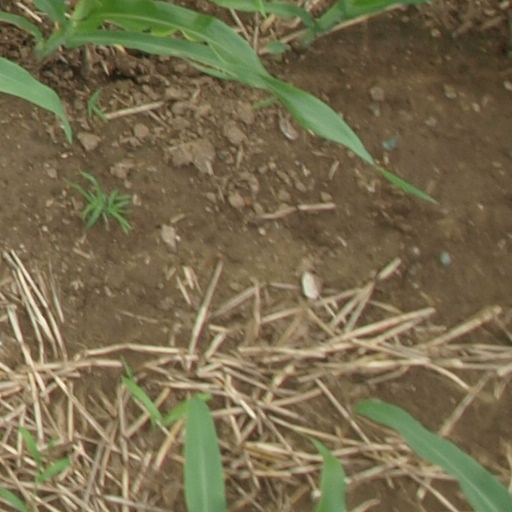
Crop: maize; corn